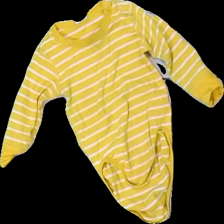
View: front
Type: Pajamas
Category: Children
Brand: Polarn Och Pyret
Colors: Yellow, White
Material: 100% cotton
Pattern: Striped
Cut: Regular, C-collar
Size: 74
Stains: Minor
Price range: <50
Recommended usage: Export